Judith Slaying Holofernes (Artemisia Gentileschi, Florence)

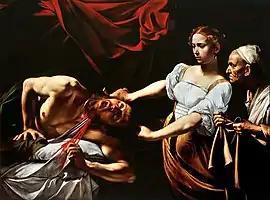

The Uffizi Judith was commissioned by Grand Duke Cosimo II de' Medici who was responsible for art patronage at the Medici court. Presumably, Cosimo had seen the original Naples Judith and requested a variation to be made for his wife, Maria Magdalena. The painting would ultimately be included in a larger collection of artworks at the Pitti Palace which portrayed biblical heroines. Gentileschi received 50 scudi as payment for her work.